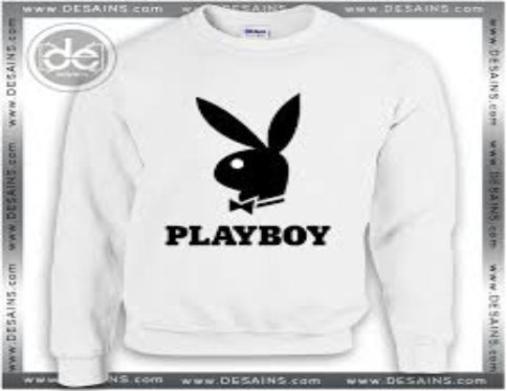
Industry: Clothes